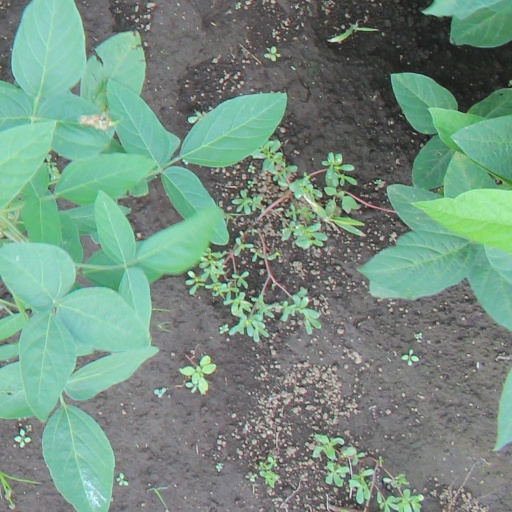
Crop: soybean